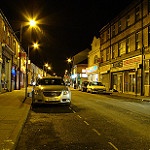
Label: street